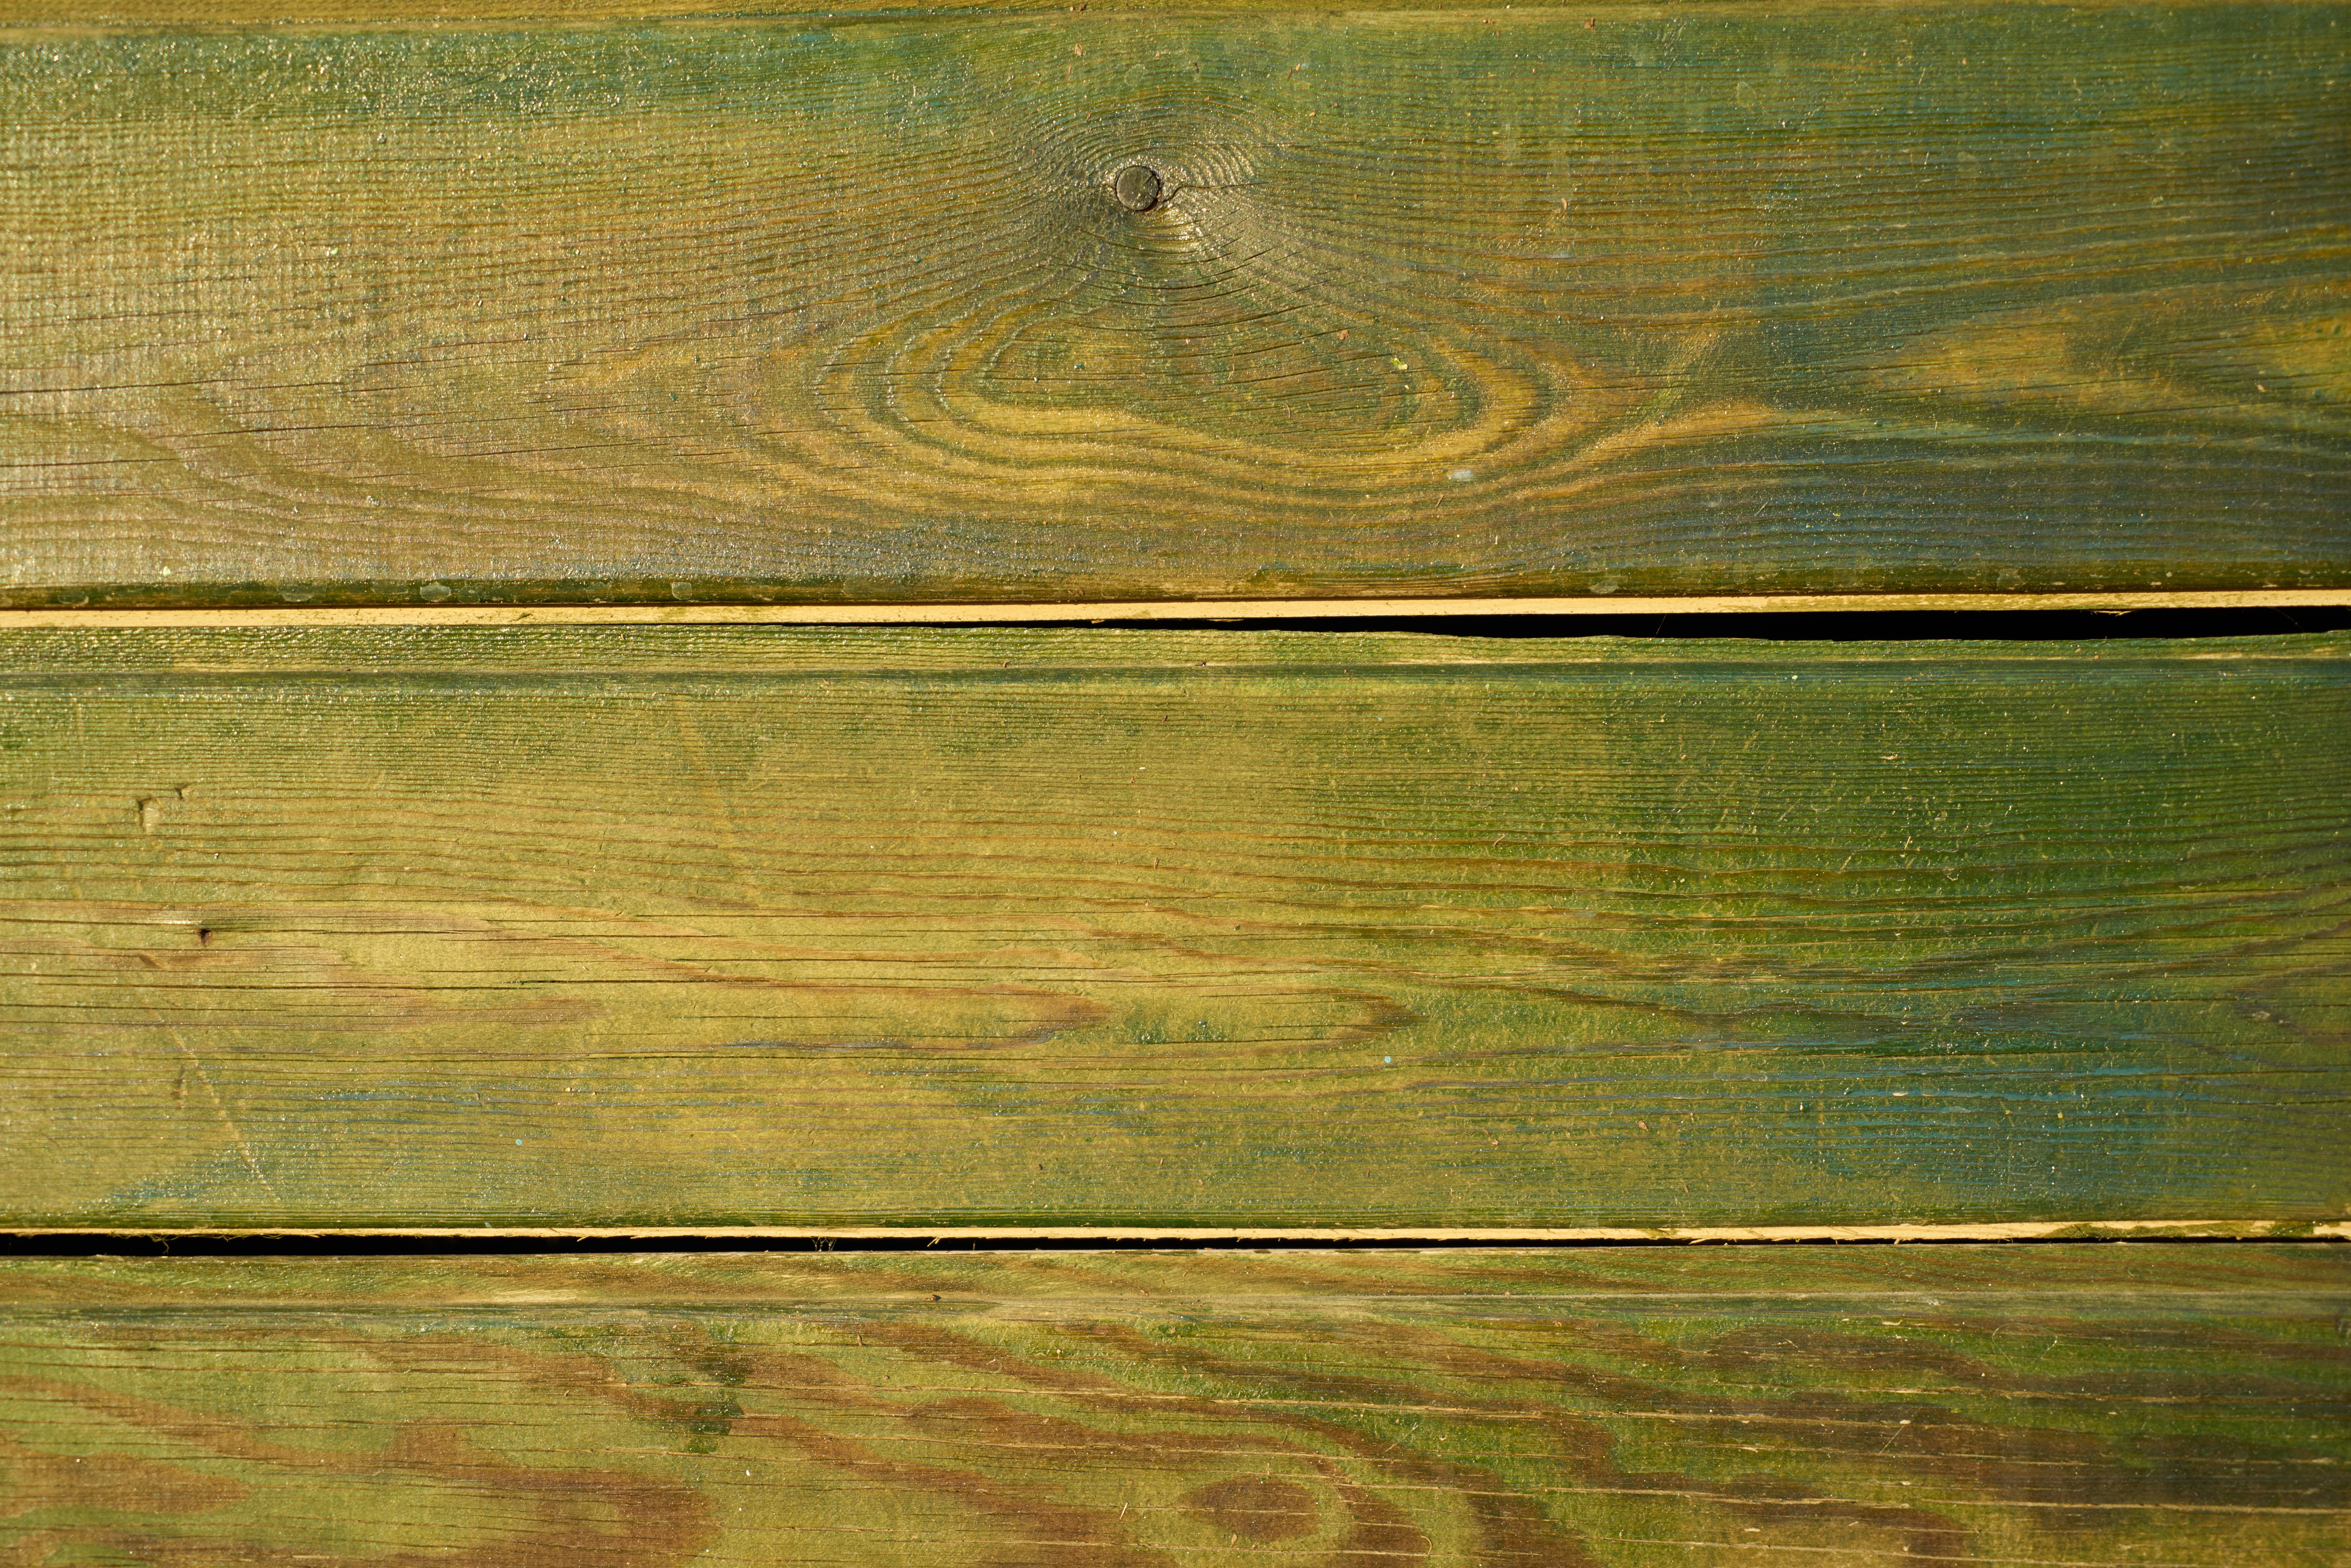
tree, abstract, wood, texture, leaf, floor, old, pattern, green, macro, brown, yellow, hardwood, timber, detail, backgrounds, flooring, wood flooring, laminate flooring, wood stain, wood fibre boards